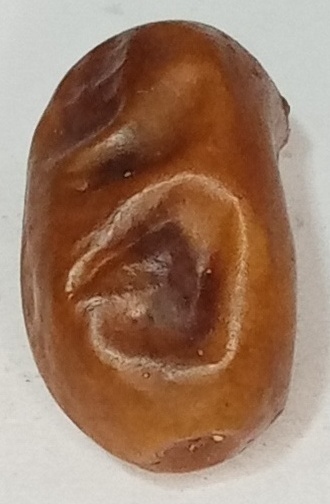
Variety: fasli-toto
Size: large
Grade: grade-1